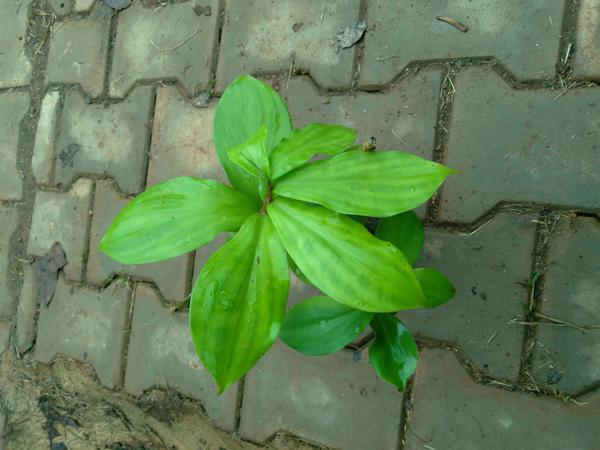
Plant: Insulin